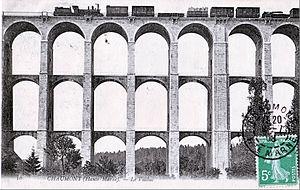
Carte postale ancienne, sans mention d'éditeur, n°16
Le viaduc de Chaumont est un pont ferroviaire de la ligne de Paris-Est à Mulhouse-Ville, situé à Chaumont en Haute-Marne ; il surplombe la vallée de la Suize. Une voie piétonne est aménagée au premier niveau.